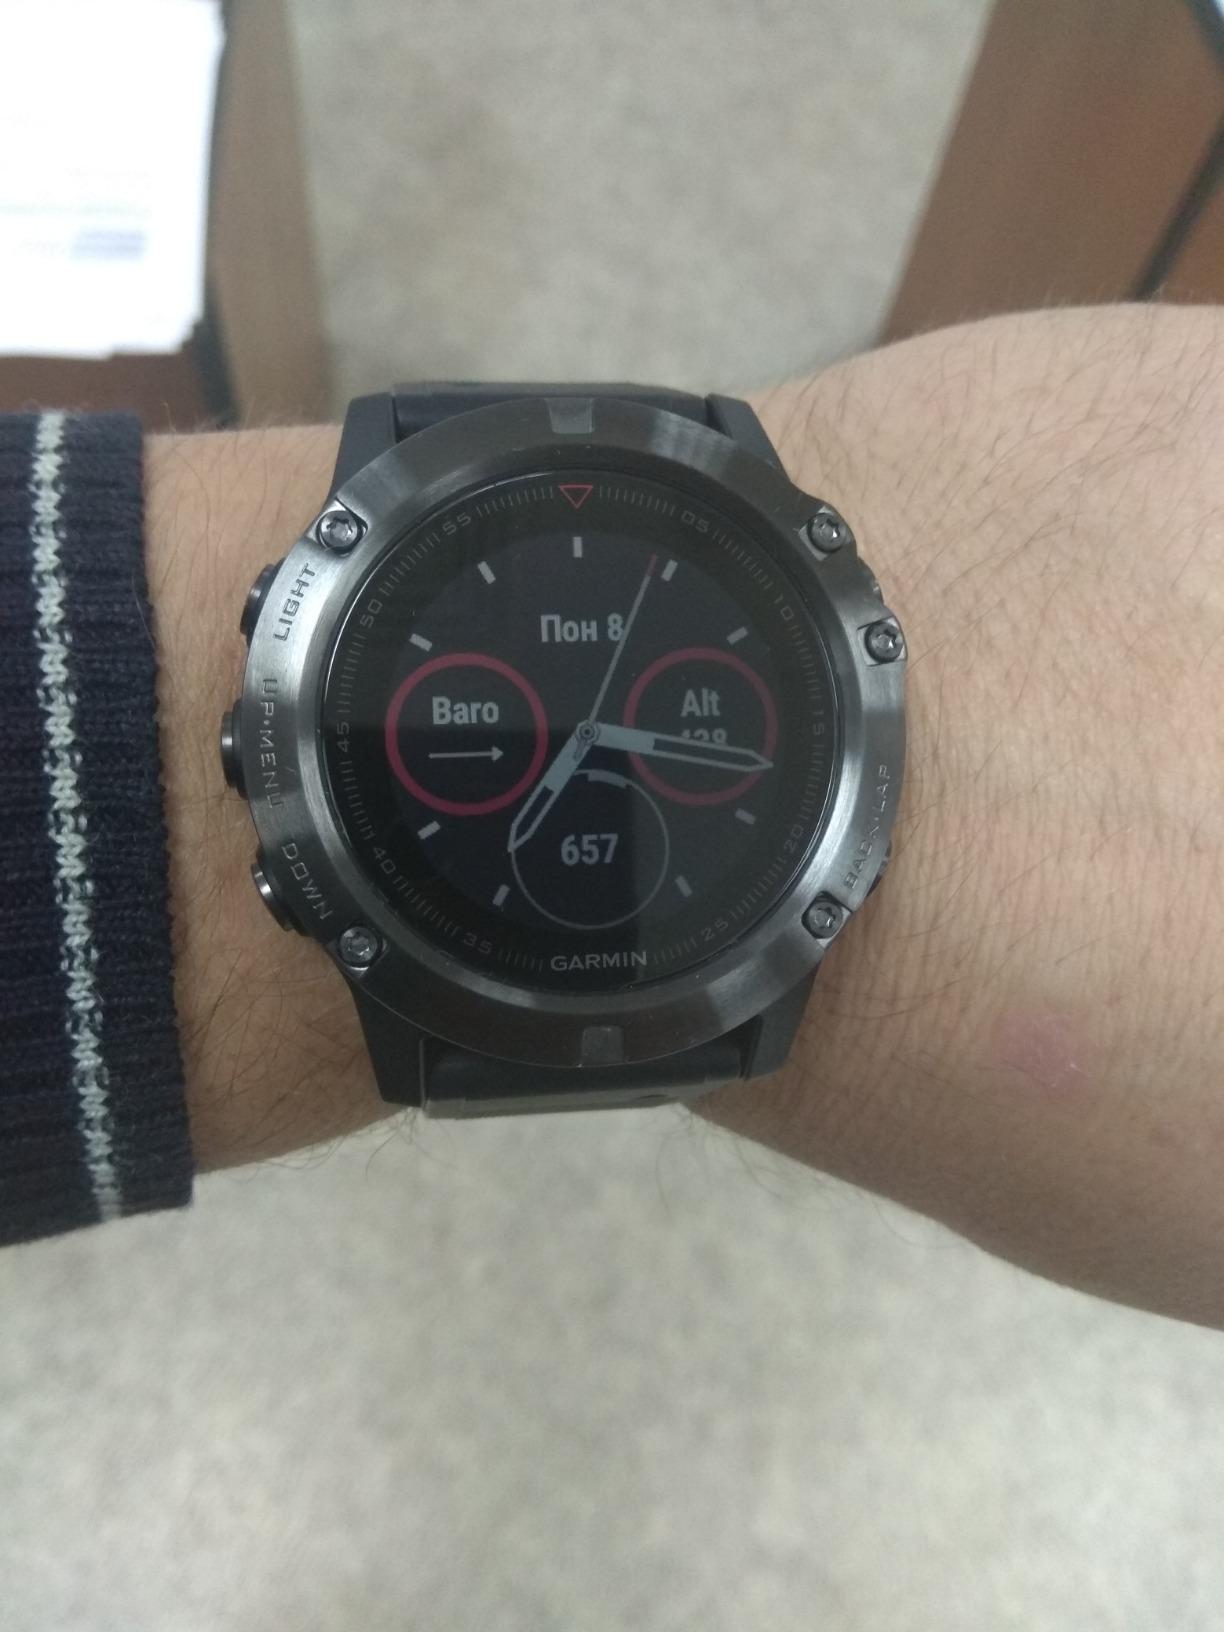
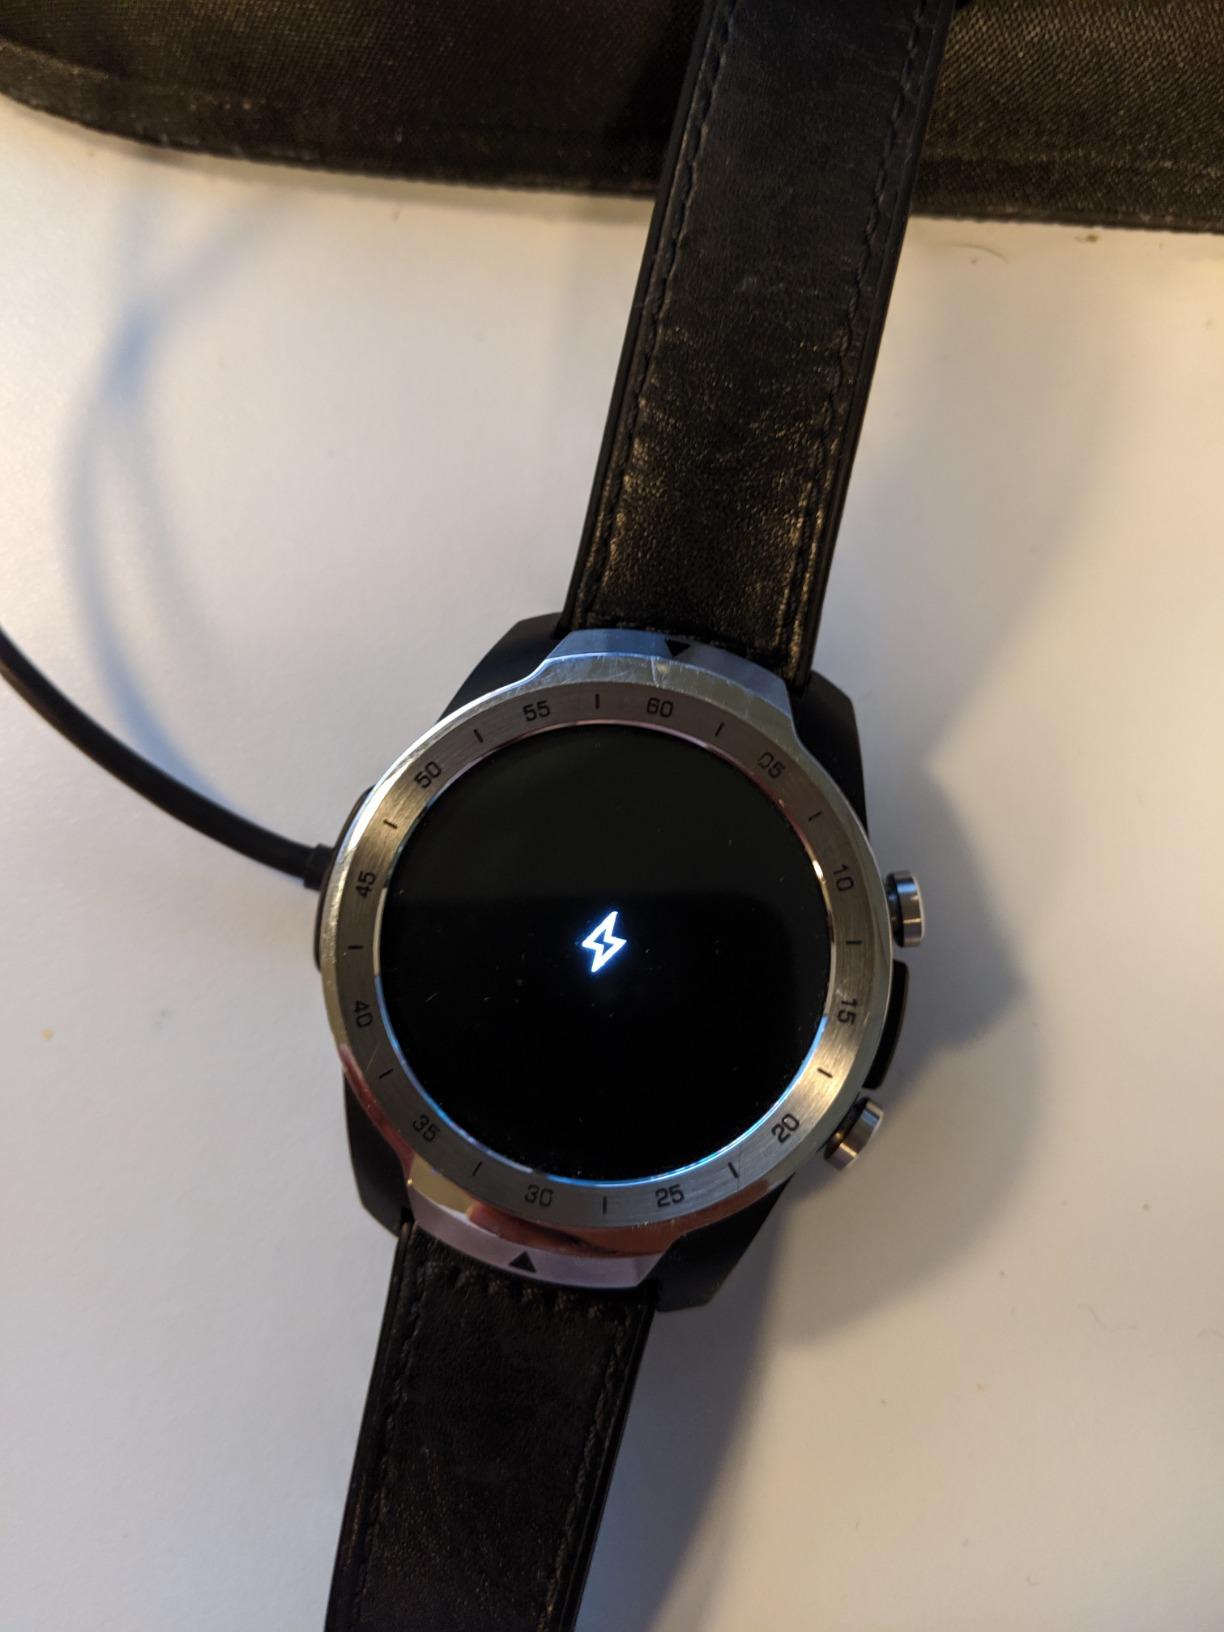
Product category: smartwatch
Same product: no